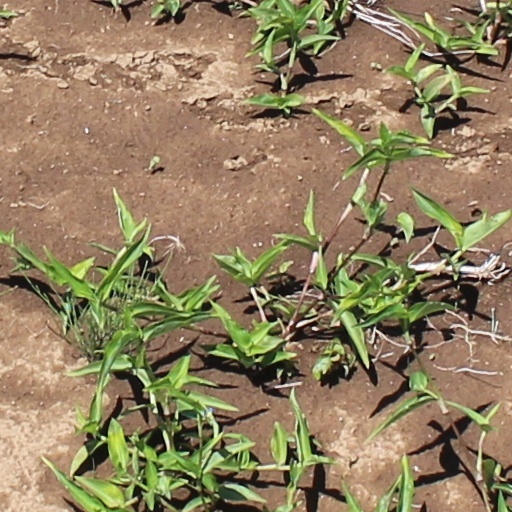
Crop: wheat